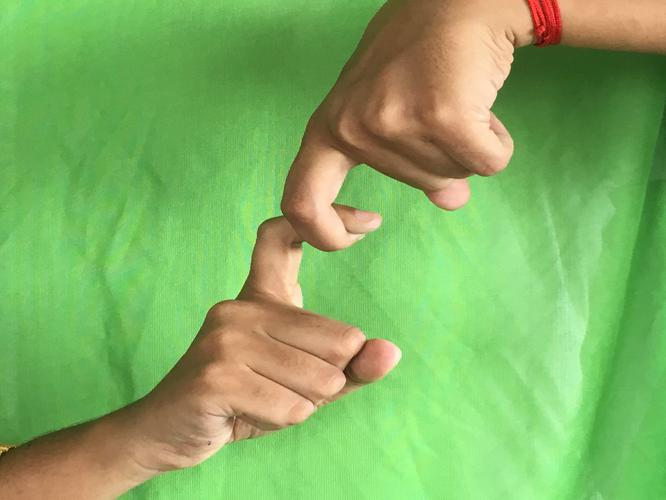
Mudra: Pasha
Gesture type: double_hand